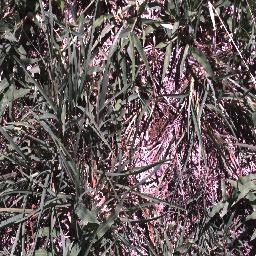
Label: negative